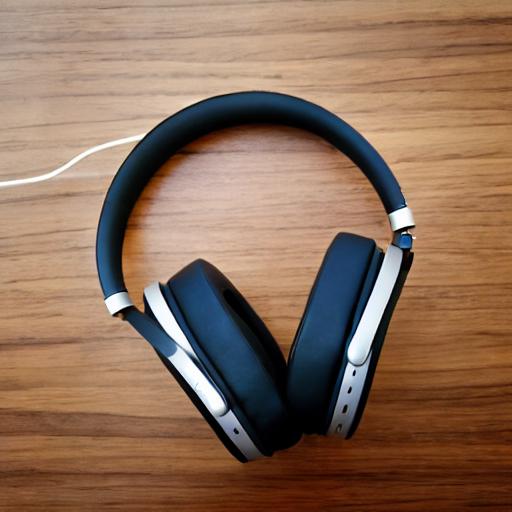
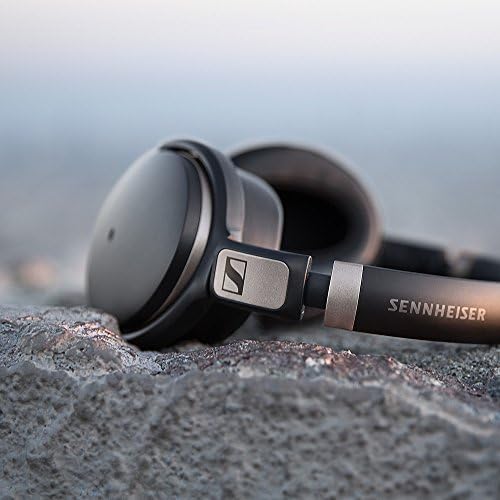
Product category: headphones
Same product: no